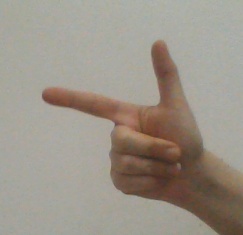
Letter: yaa